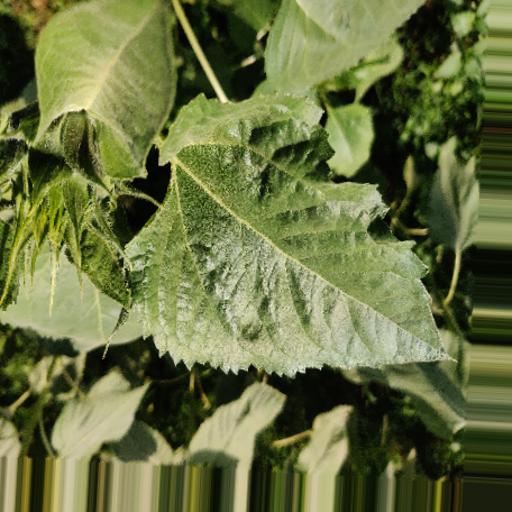
Label: Fresh_leaf